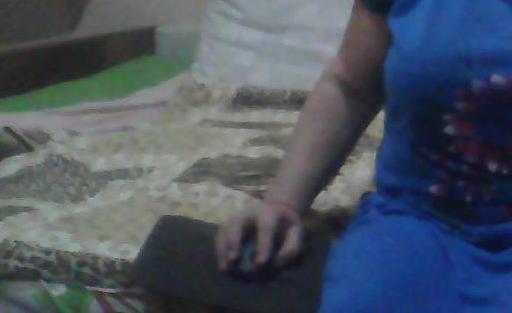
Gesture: no_gesture